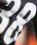
Number: 8